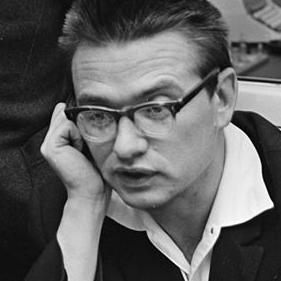
Age: 33